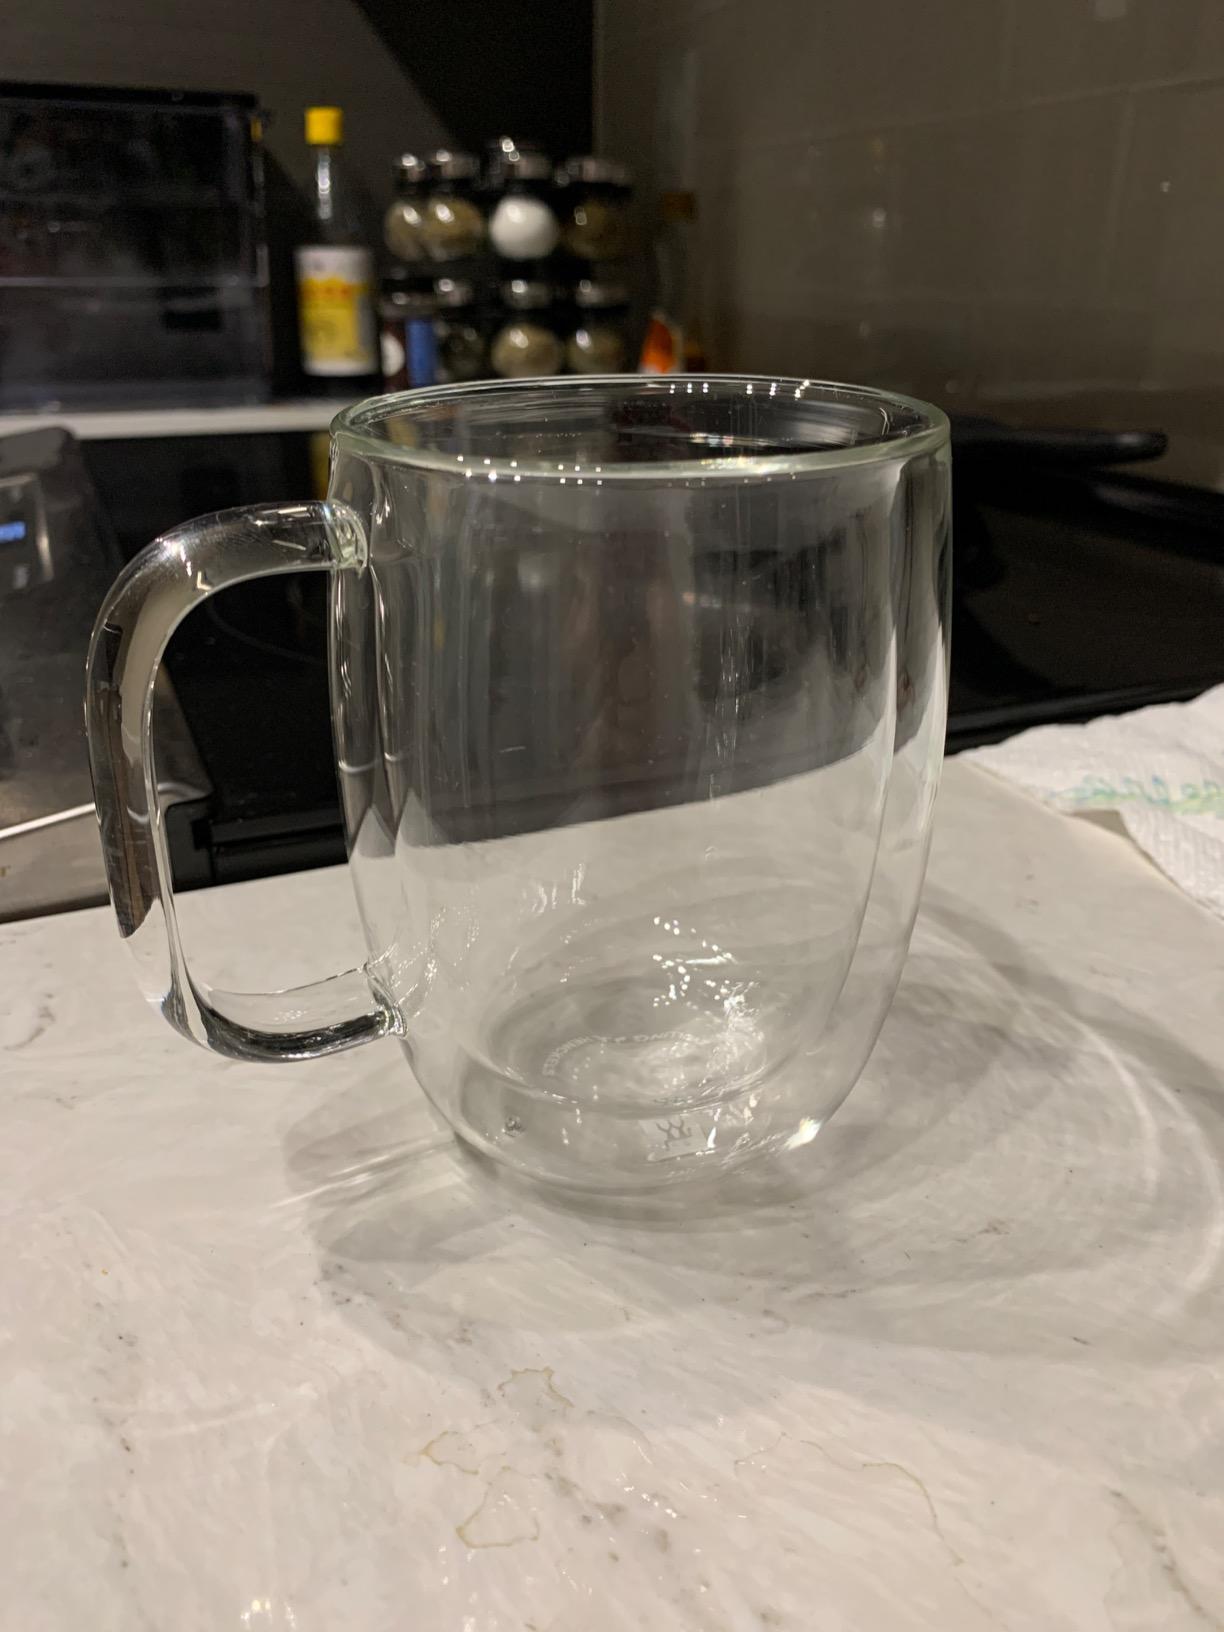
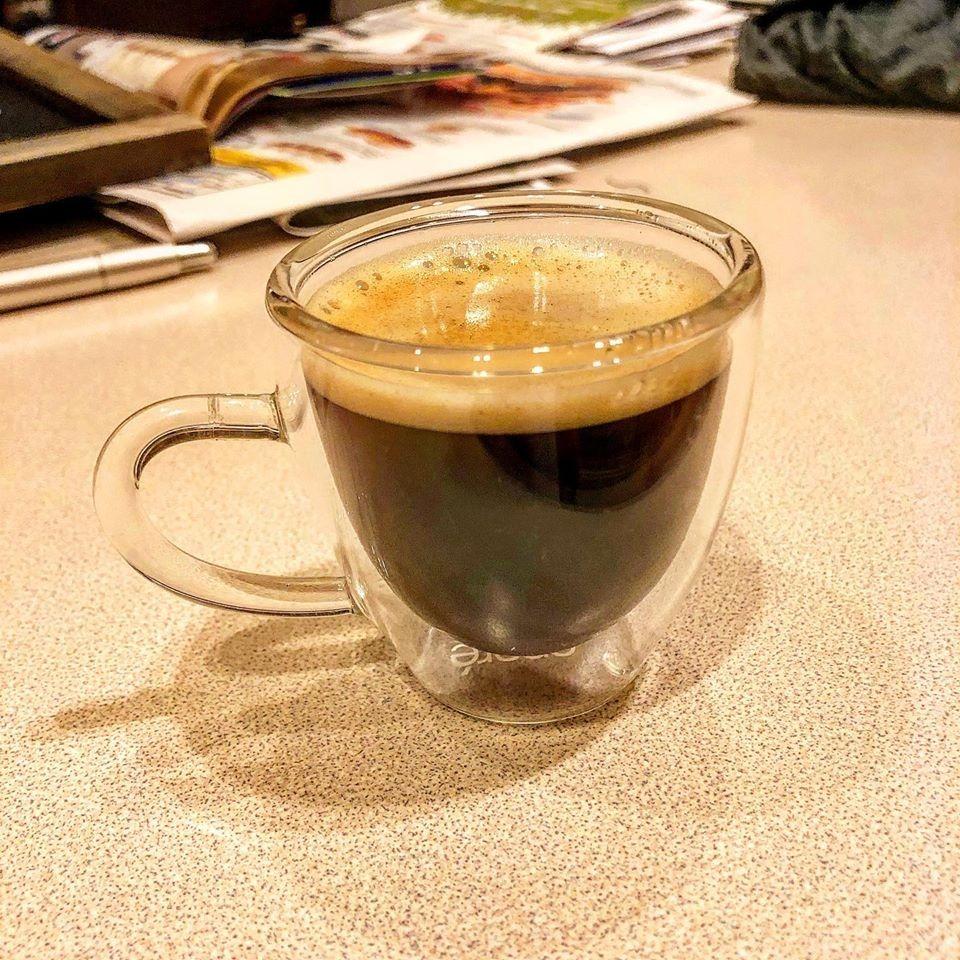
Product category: items_mug
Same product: no